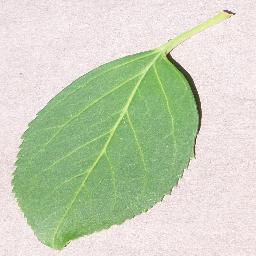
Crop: cherry
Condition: (including_sour)_healthy